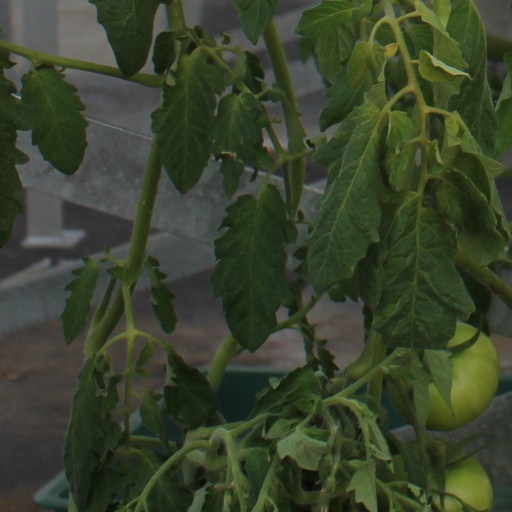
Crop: tomato